In the Name of Love: A Texas Tragedy

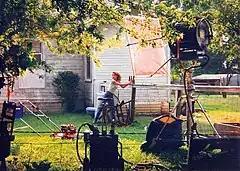
Laura Leighton sets up the bottles to be shot down while filming "In the Name of Love: A Texas Tragedy"

Principal photography began on June 7, 1995, and the film was shot entirely on-location in Denton, Aubrey, Pilot Point, Sanger, Bolivar, Lewisville, and Dallas, Texas. The film was shot in 19 days, during which time the visiting cast commuted around the area from a hotel in Denton.